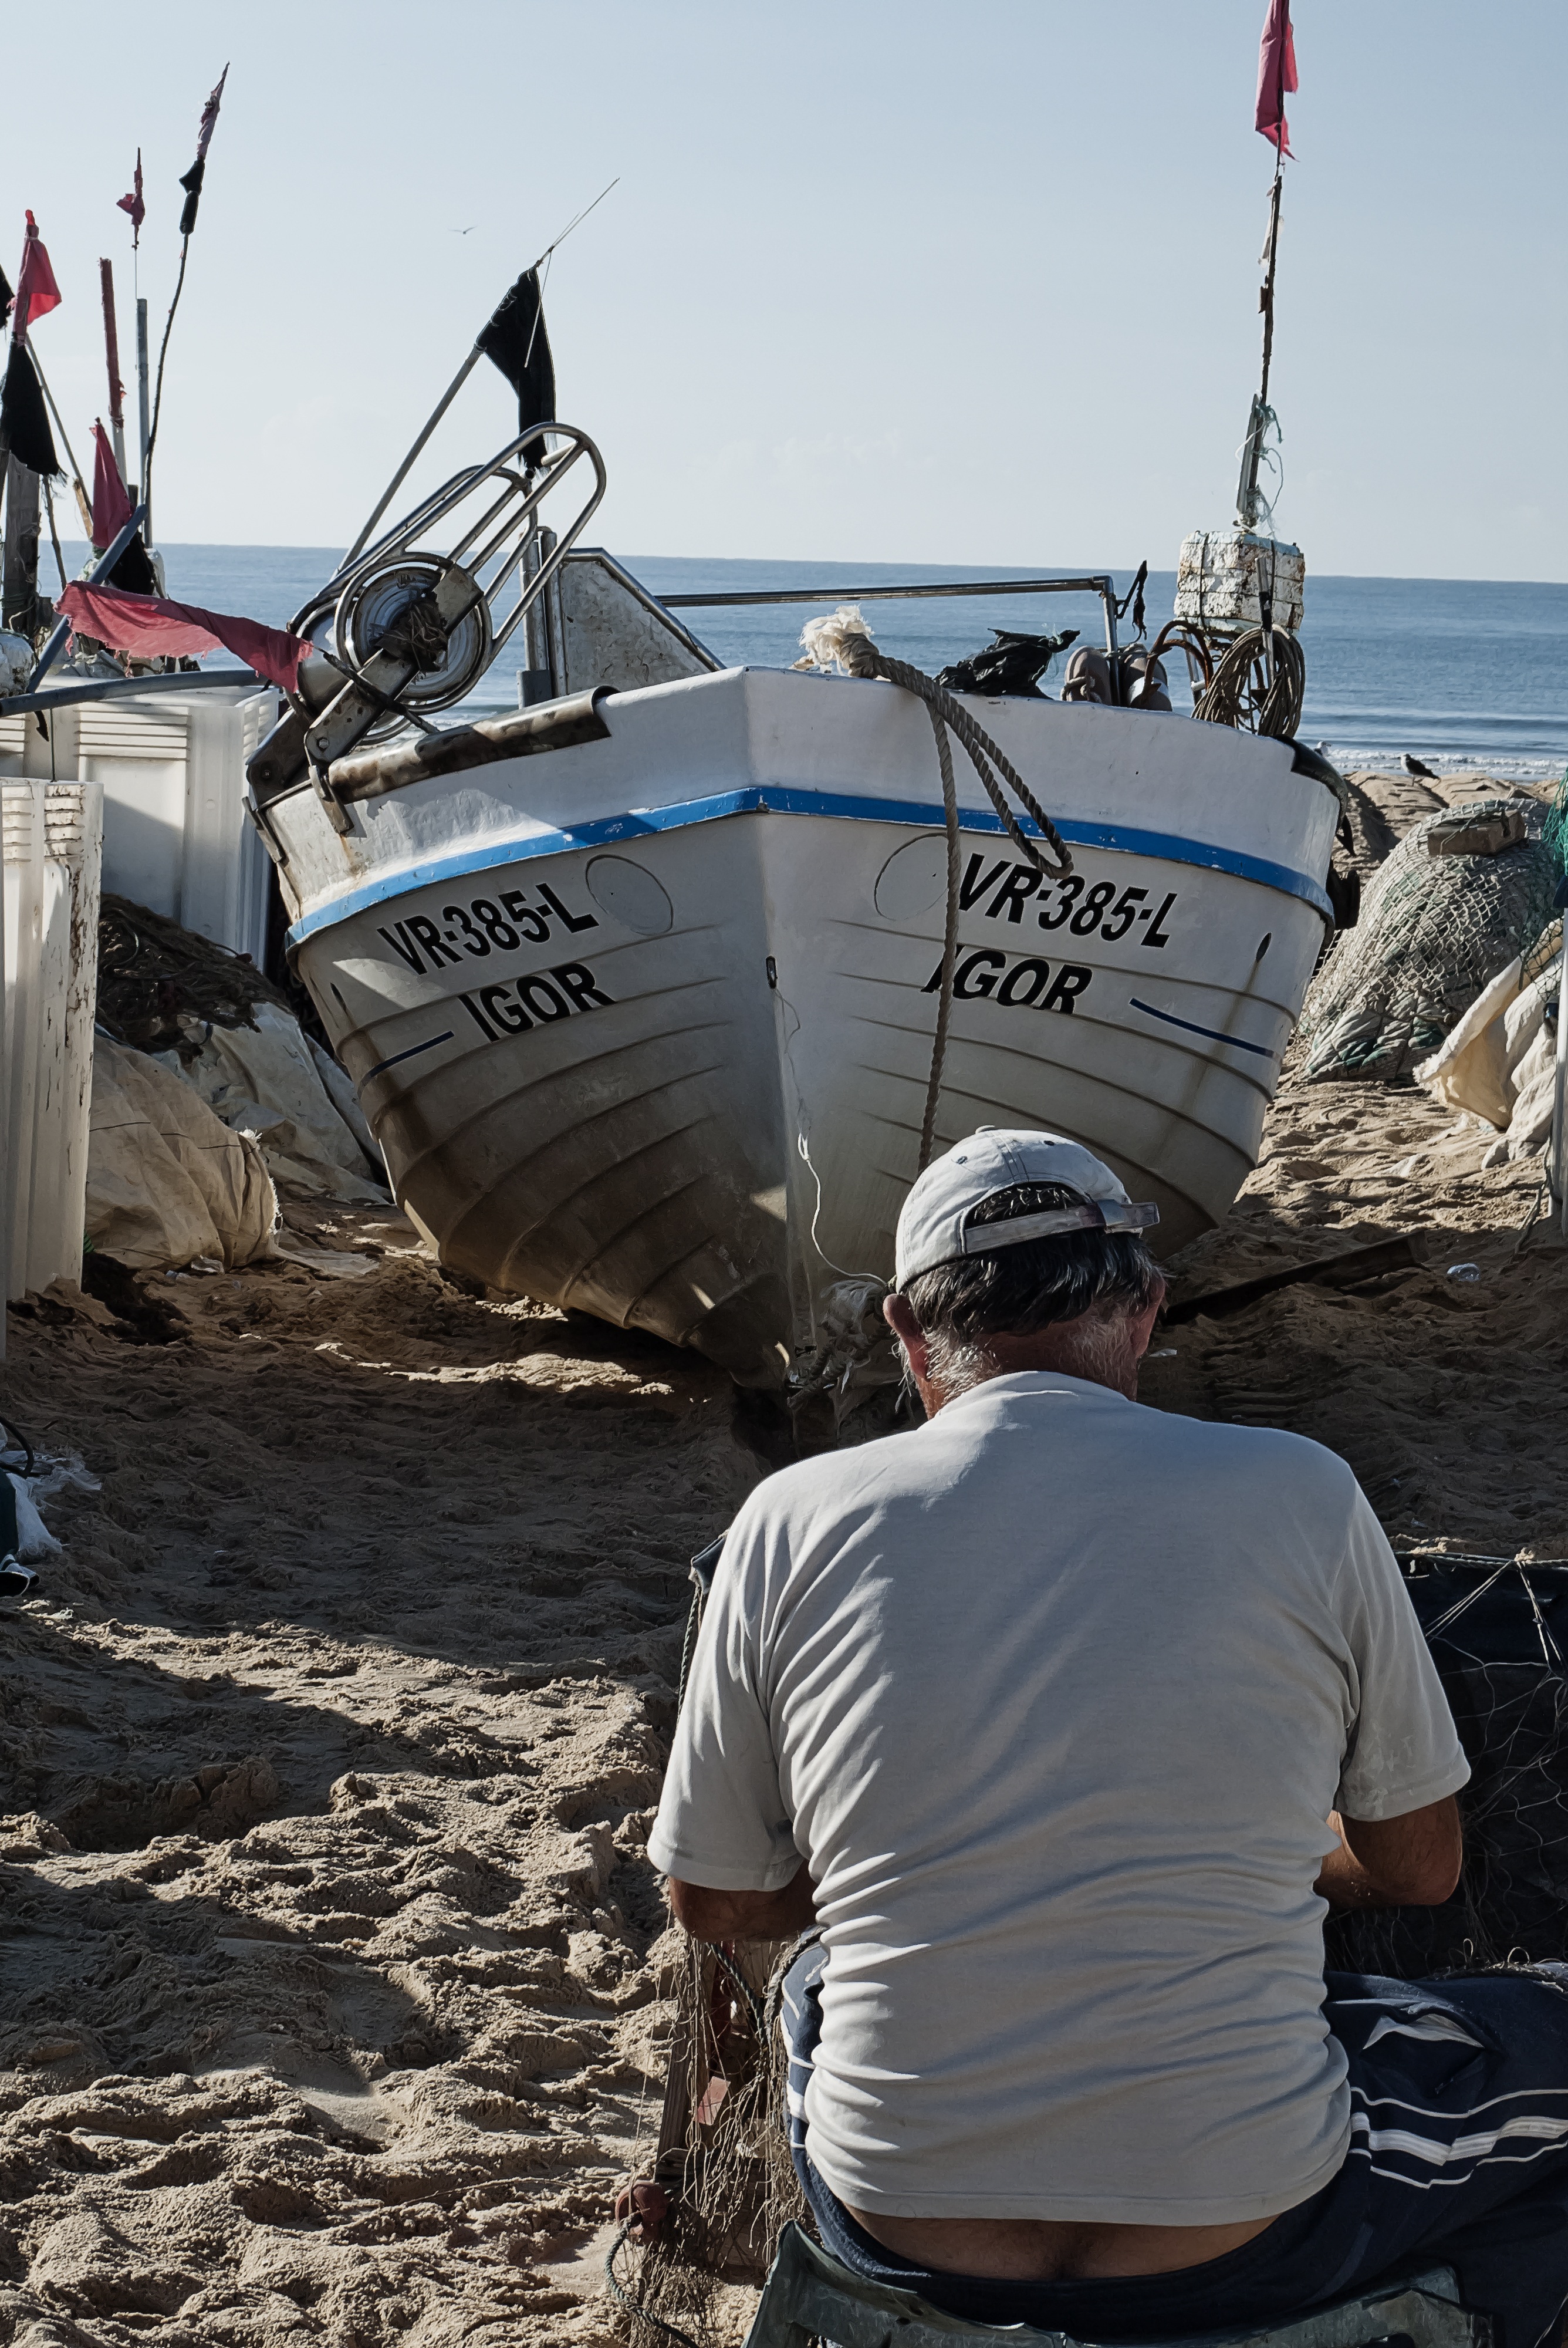
beach, sea, coast, boat, summer, vehicle, fishing, fisherman, fish, portugal, european, monte gordo